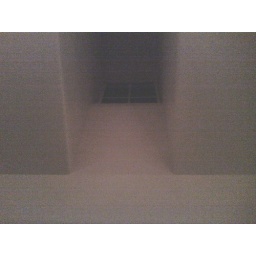
the moon window in the kitchen